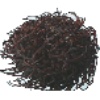
Label: Rambutan 1